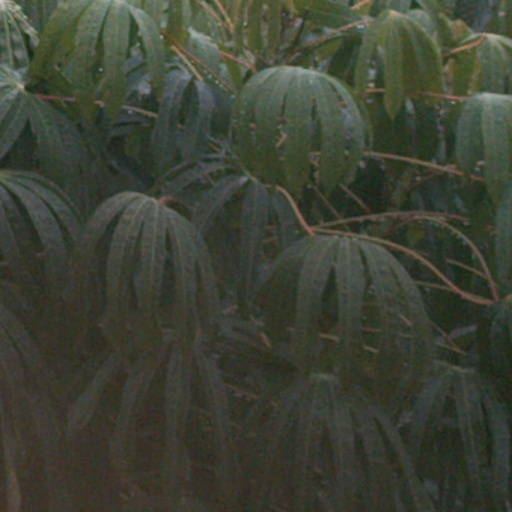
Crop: cassava